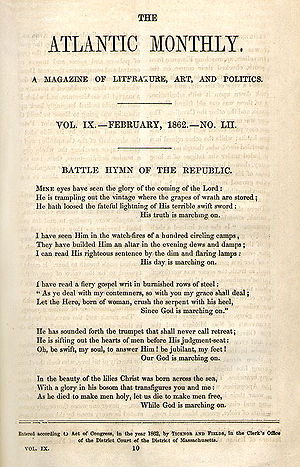
Battle Hymn of the Republic / Tekst
Originalt trykt 1862 i The Atlantic Monthly
"""The Battle Hymn of the Republic"" er en patriotisk sang, skrevet af Julia Ward Howe i december 1861, der blev populær under den Amerikanske Borgerkrig."